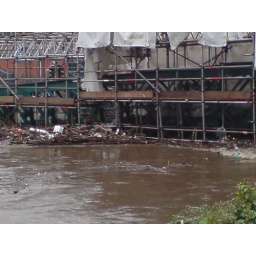
Debris starts building up under the footbridge due to the rising river at Meadowall